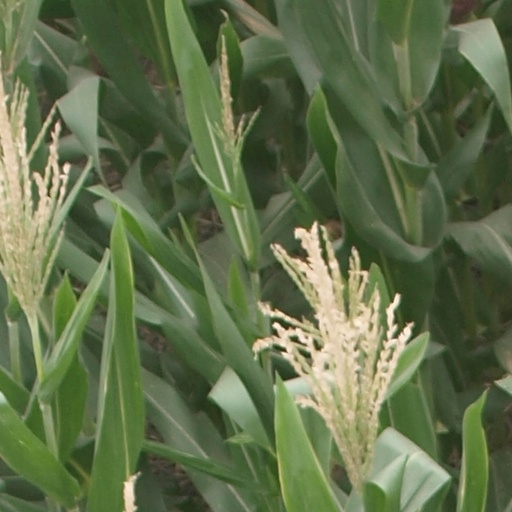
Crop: maize; corn